Sagana

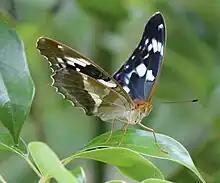
Common Argynnis sagana butterfly common in this area

Sagana is situated at the edge of a large plain at the southern foot of Mt. Kenya. Soils were formed on volcanic rocks from Mt. Kenya — latest Pliocene to Pleistocene basalts, phonolites, and pyroclastics. In areas with free drainage conditions on moderate to steep slopes, lateritic and red to reddish brown soils are present. Some areas with black cotton soils indicate that the soils have formed under restricted drainage conditions, which are the result of low rainfall and the presence of level to moderate slopes.